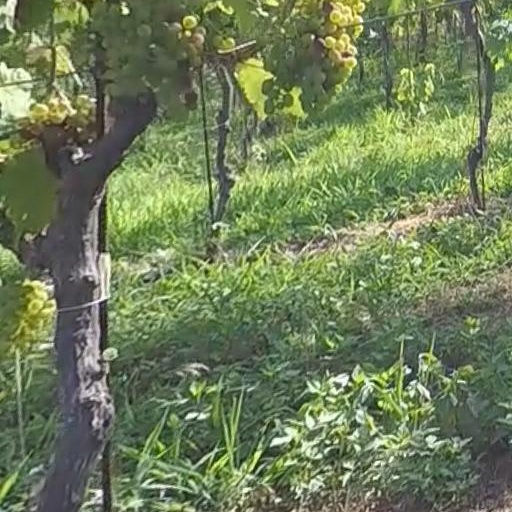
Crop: grape